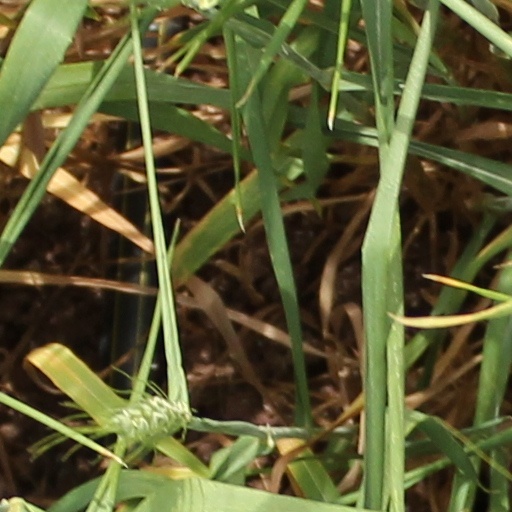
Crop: wheat